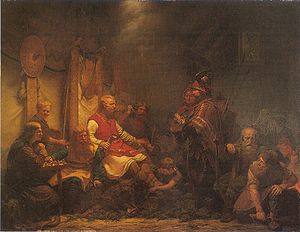
Ragnarssona þáttr
Kong Ællas sendebud overbringer budskabet om Regnar Lodbrogs død til hans sønner, maleri af August Malmström (1857)
Þáttr af Ragnars sonum eller Ragnarssona Þáttr er en fornaldersaga fra Island, skrevet omkring år 1300. Teksten er overleveret i manuskriptet Hauksbók. Sagaen handler om til Regnar Lodbrogs sønner og de 2-3 første kapitler er identiske med Regnar Lodbrogs saga.